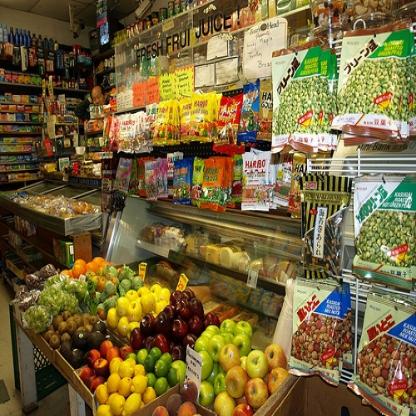
Scene: Indoor